Vaasa riot

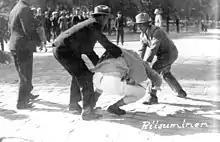
Members of the Lapua Movement assault , the publisher of the left-wing ' newspaper, in the Vaasa riot

The Vaasa riot took place on 4 June 1930 in Vaasa, Finland, when members of the far-right, anti-communist, fascist Lapua Movement violently attacked communist supporters and bystanders at a courthouse in Vaasa. The police did not intervene in the attack, and instead, stood by and watched.